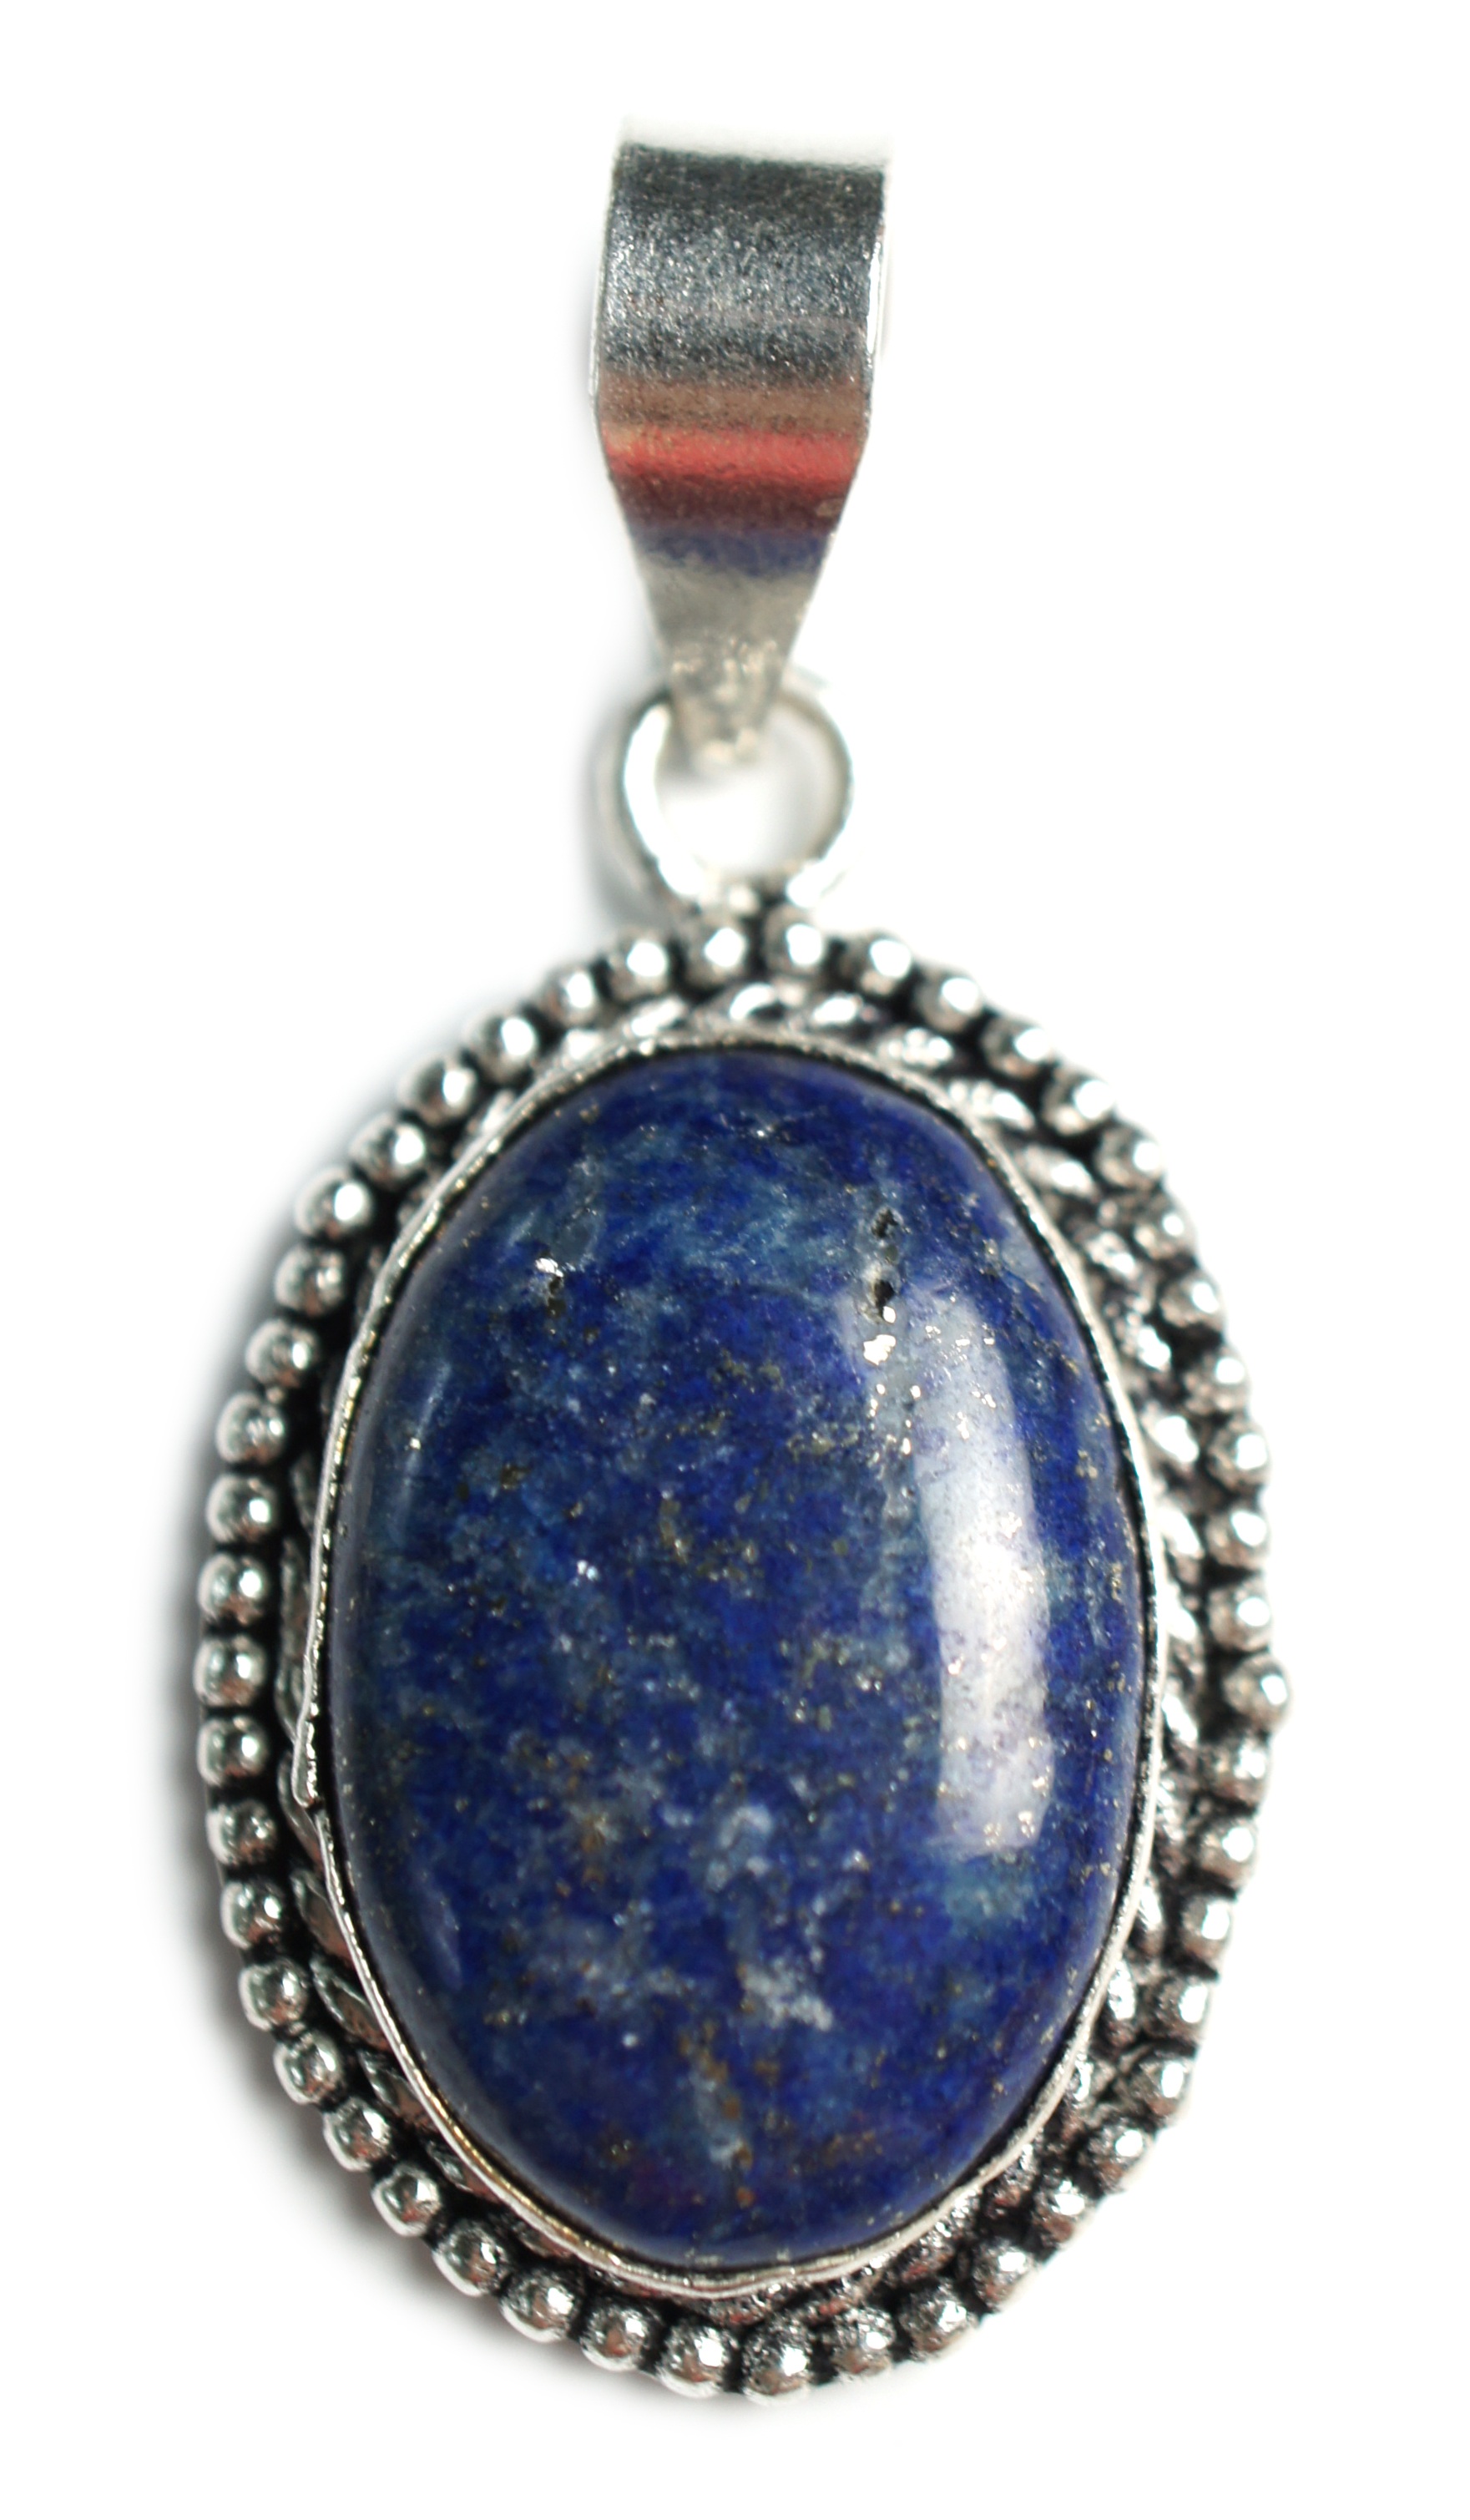
chain, stone, blue, jewelry, bracelet, jewellery, jewel, silver, big, handmade, huge, navy, talisman, sterling, gemstone, lapis, quartz, charm, metaphysical, sapphire, pendant, gems, semiprecious, amulet, bezel, gemstones, cabochon, locket, fashion accessory